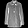
Label: Coat